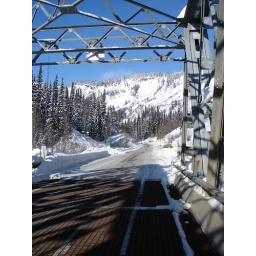
Site of the proposed NW Transmission Line. It will cross the river near the bridge and then follow the bottom of the slope near the highway